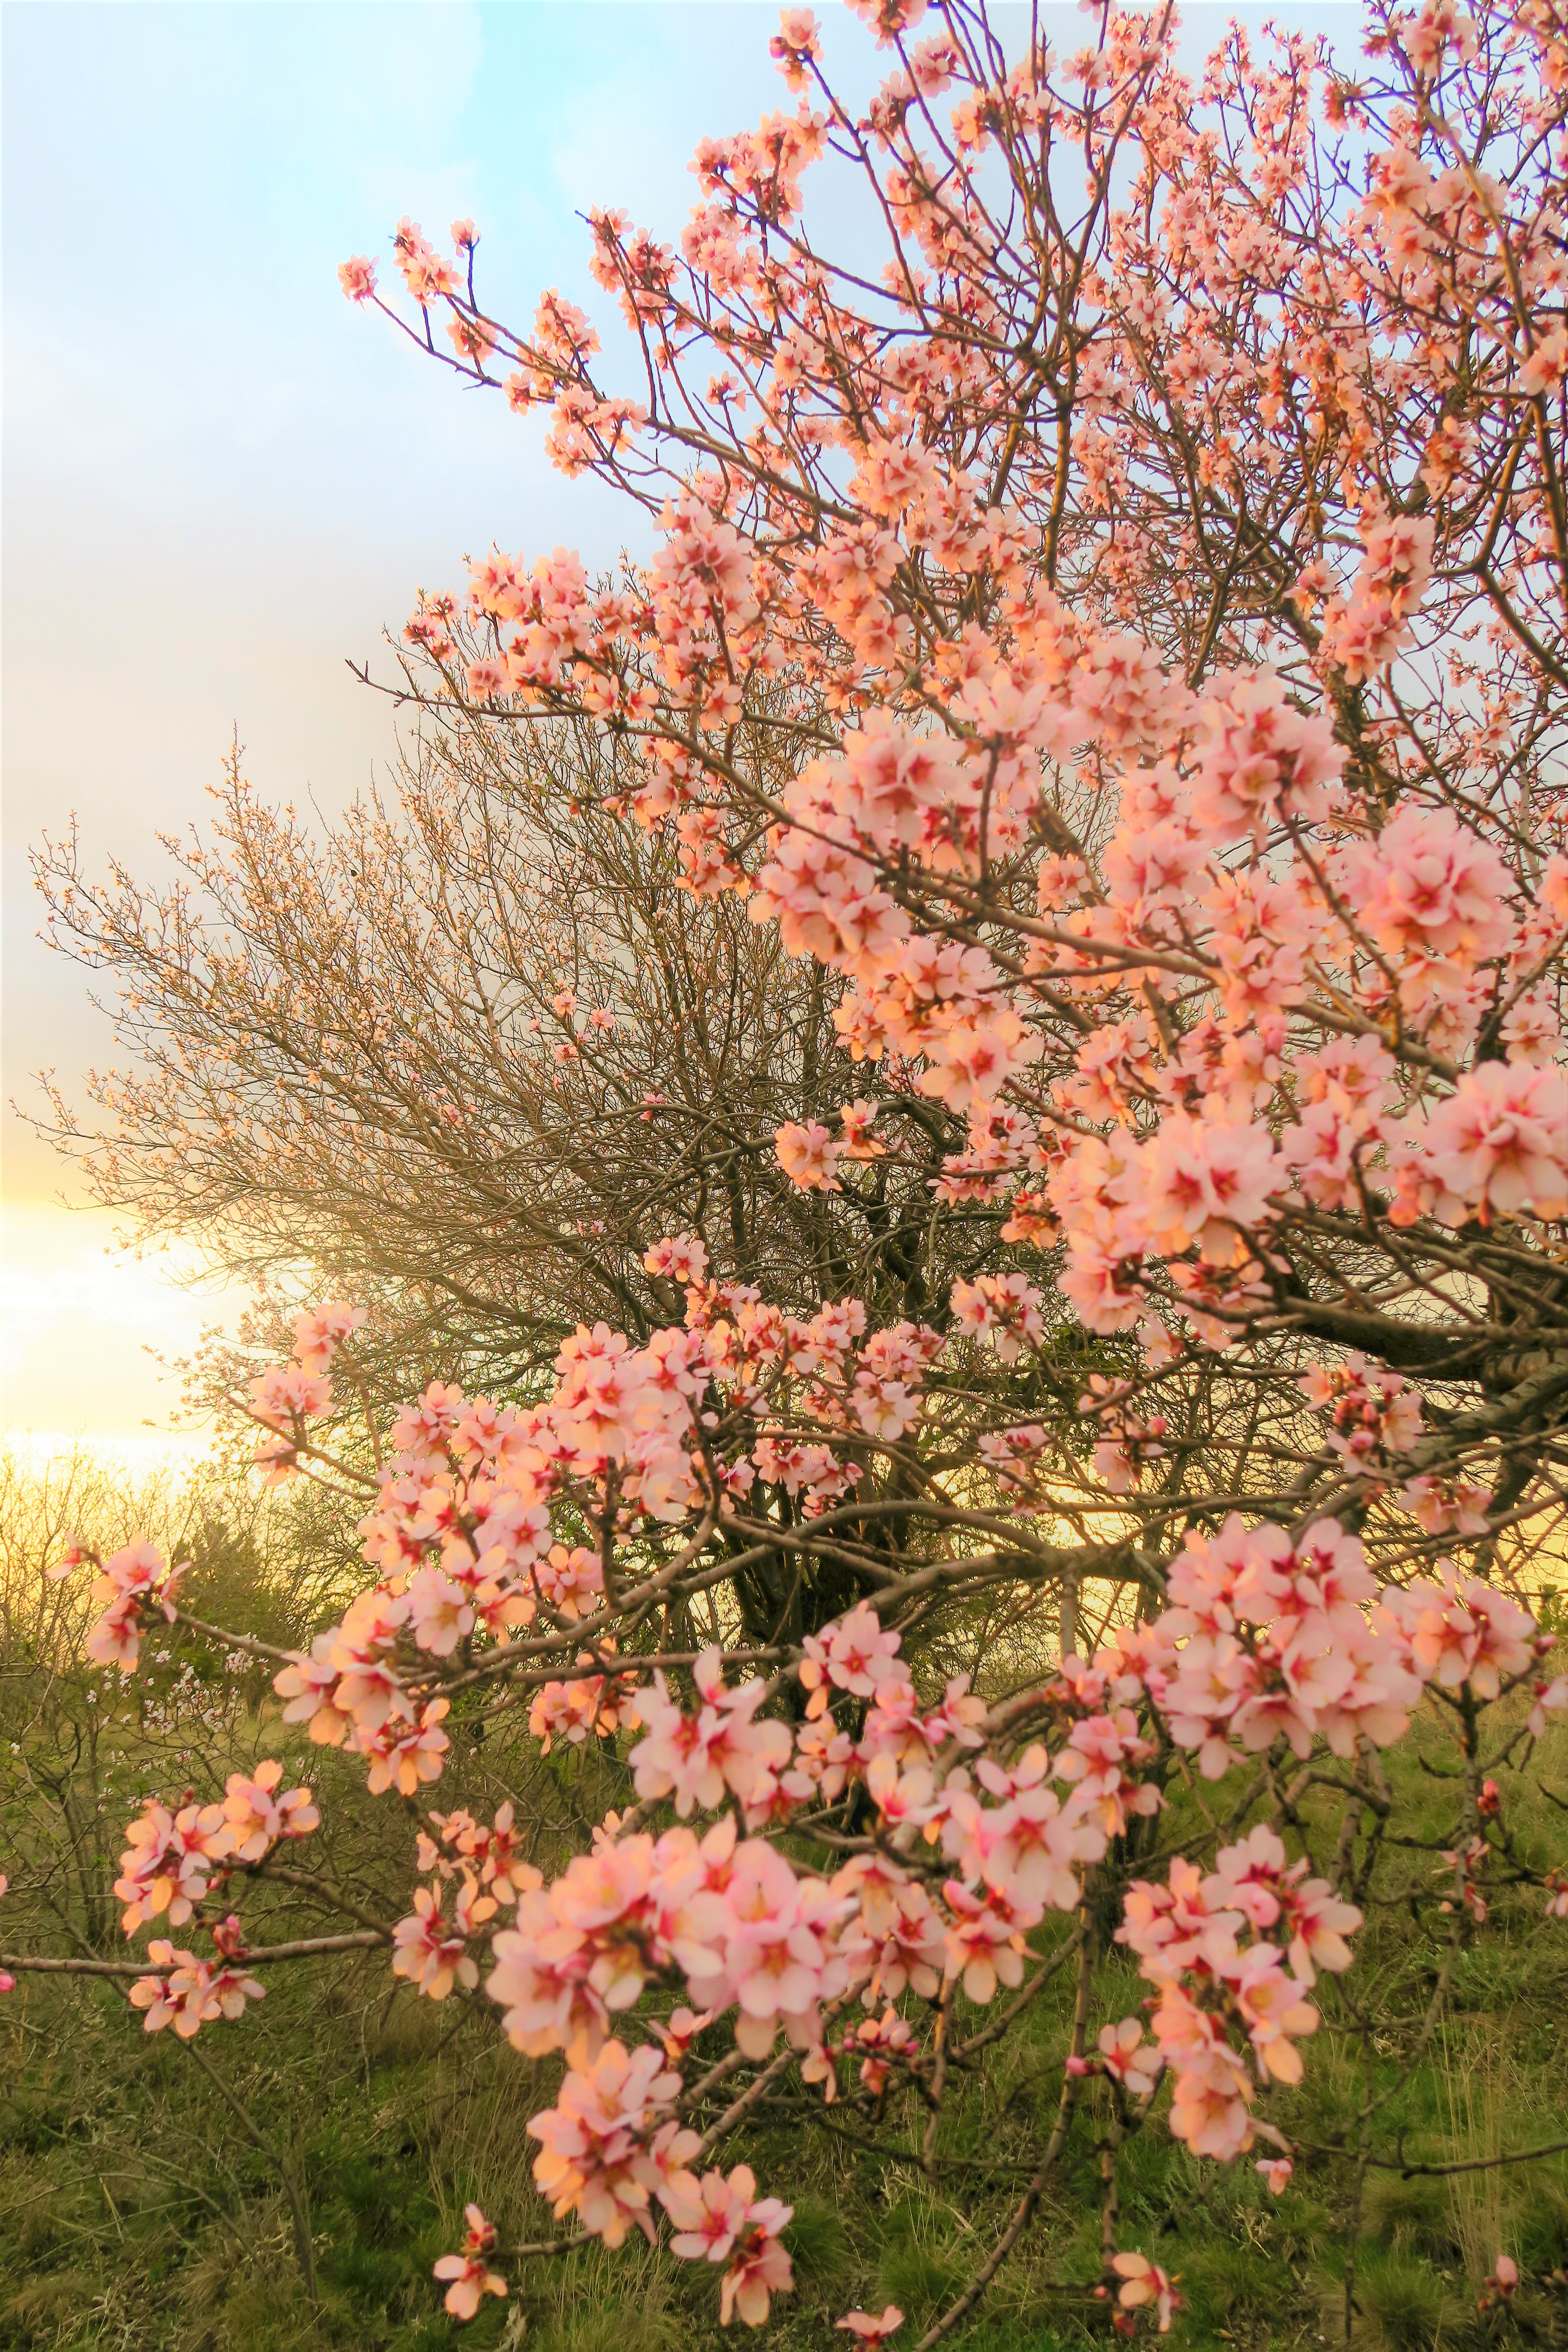
flowers, spring, nature, tree, twig, almond, beautiful, land, flower, plant, flowering plant, woody plant, blossom, pink, branch, botany, shrub, grass, wildflower, cherry blossom, autumn, prunus, peach